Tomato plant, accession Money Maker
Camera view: bottom (45 deg); turntable rotation: 300 degrees
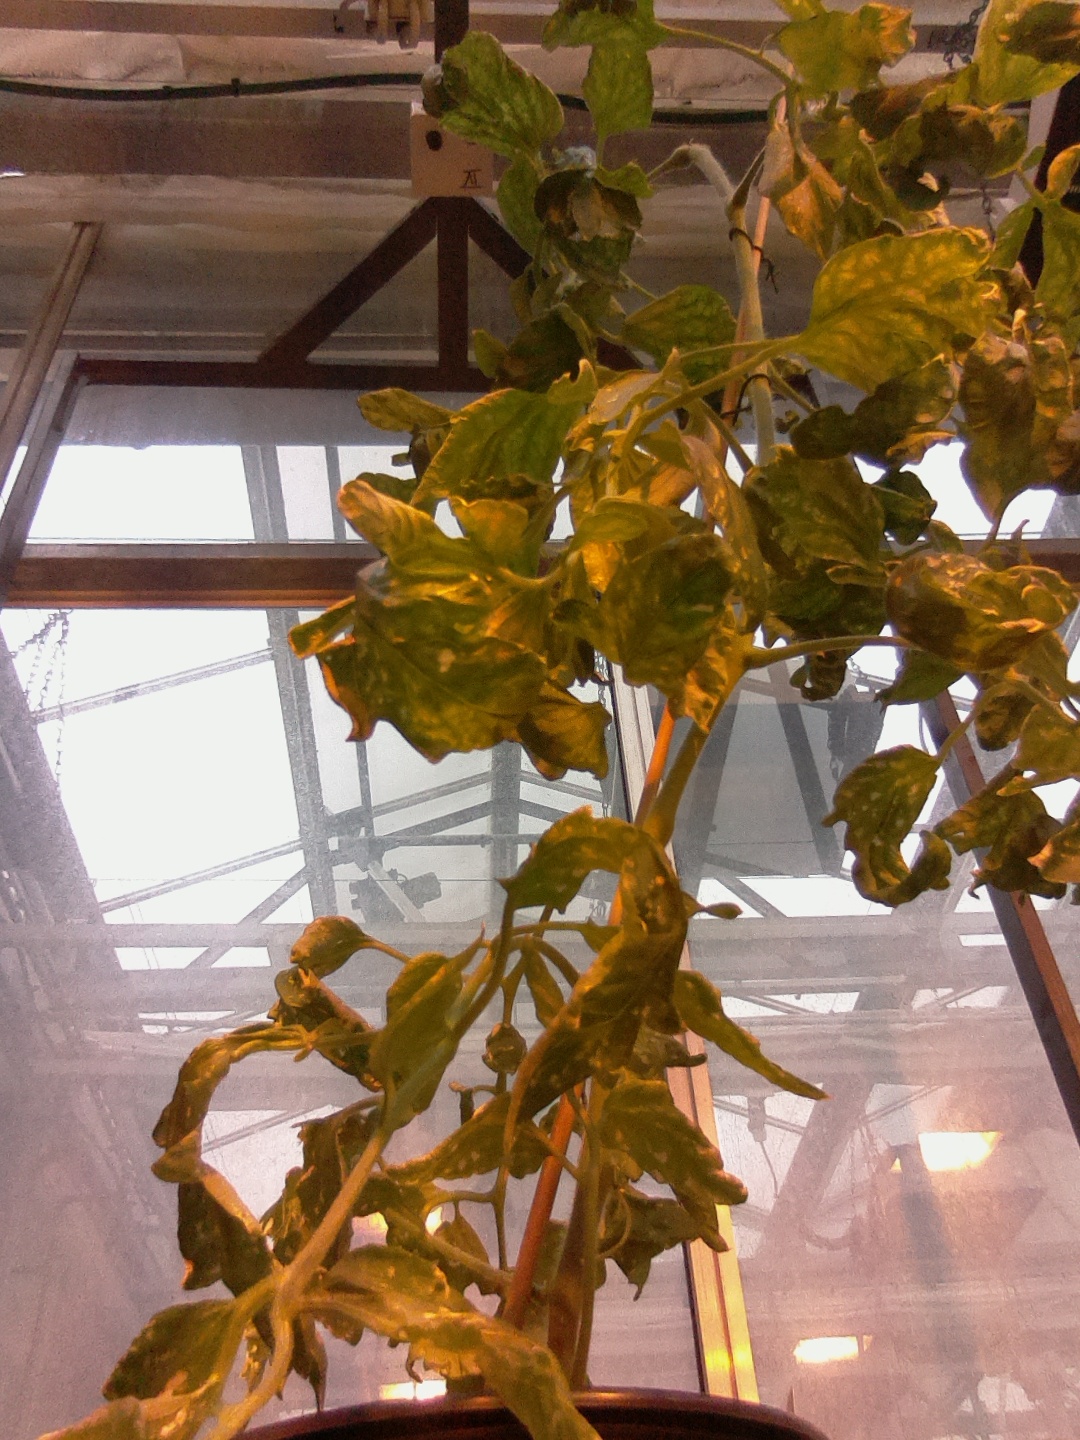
BBCH growth stage 52: 2 inflorescences visible